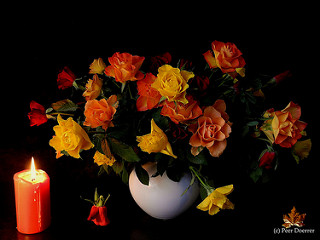
Flower: rose